List of informally named dinosaurs

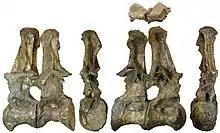
"The Archbishop" in multiple views

"Angloposeidon" is the informal name given to a sauropod dinosaur from the Early Cretaceous (Barremian) Wessex Formation of the Isle of Wight in southern England. It was a possible brachiosaurid but has not been formally named. Darren Naish, a notable vertebrate palaeontologist, has worked with the specimen and has recommended that this name only be used informally and that it not be published. However, he published it himself in his book "Tetrapod Zoology Book One" from 2010. The remains consist of a single cervical vertebra (MIWG.7306), which indicate it was a very large animal, 20 metres or greater in length.